Marion Hamilton Carter

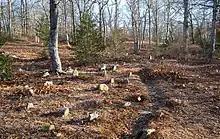
Burial grounds in Christiantown, Chilmark. Photo David R. Foster.

Carter never married and was neither a well-known suffragette nor a genteel southern woman. She may have put current suffrage debate into the mouth and mind of an anonymous narrator to personalize that debate and persuade readers, or, as a journalist, she might have interviewed a suffragette and decided to ghost-write, quote, or appropriate that account to promote women's suffrage. As with Carter's previous "autobiographies," it is possible that this narrator is a composite character. "The Woman With Empty Hands" functions as testimonial suffrage propaganda that argues against anti-suffragism views—held by northerners and southerners, men and women, alike. As suffrage scholars Mary Chapman and Angela Mills note, the story is part of a suffrage literature tradition that privileges dialogue "over individual utterance" and that dialogue plays out within a conversion narrative. According to anti-suffragists, women like the narrator at the beginning of Carter's story were already equal to men in their God-given role as mothers and wives in the private sphere, a world characterized by piety, purity, submission and domesticity (defined in the late twentieth century as the Cult of Domesticity). Chapman and Mills recognize that "The Woman With Empty Hands" "invites women to imagine themselves as members of collectives other than those provided by marriage and motherhood."